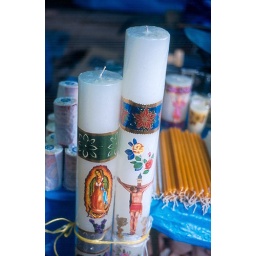
a candle bearing an image of the Virgin of Guadalupe at a market in Guerrero Mexico